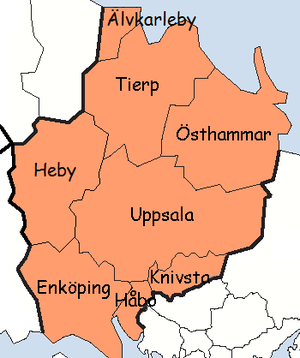
Uppsala län / Eksterne henvisninger
Kommuner i Uppsala län
Uppsala län er et län beliggende i det centrale Sverige. Det grænser op til Stockholms län, Södermanlands län, Västmanlands län og Gävleborgs län.